Khosrow Mirza

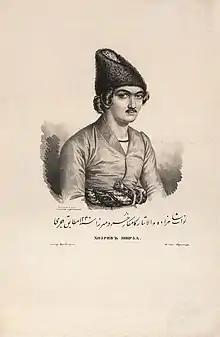
Khosrow Mirza by Karl Hampeln

Immediately after news of Griboyedov's death reached Tabriz, Abbas Mirza ordered Tabriz to be fortified in case of a war. Mindful of Khosrow Mirza's successful diplomatic negotiations with Count Paskevich, Fath-Ali Shah issued a firman to Abbas Mirza in which he ordered him to send a committee led by Khosrow Mirza to Saint Petersburg to apologize to the Tsar. Khosrow Mirza's mission was extremely important, not only for Iranian and Russian sides but for all participants in the Great Game, therefore, figures from both sides tried to execute this mission well. For example, Denis Davydov, who had been at Tabriz, lobbied the Tsar for a meeting with Khsorow Mirza, and enlisted the help of Count Paskevich to accomplish this goal.